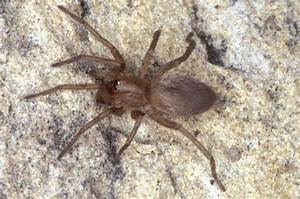
Label: spider